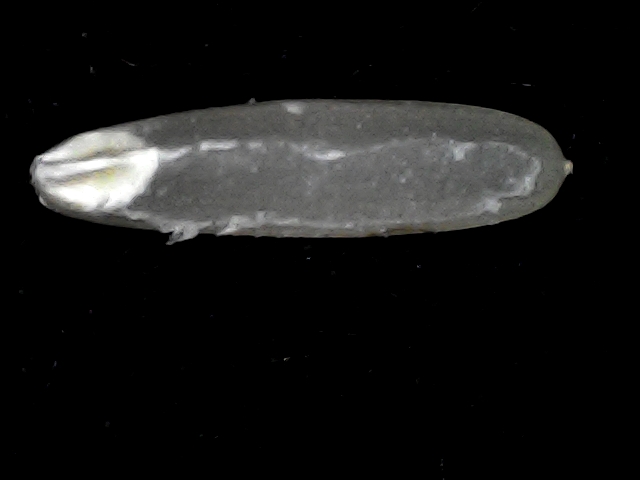
Rice variety: BD57